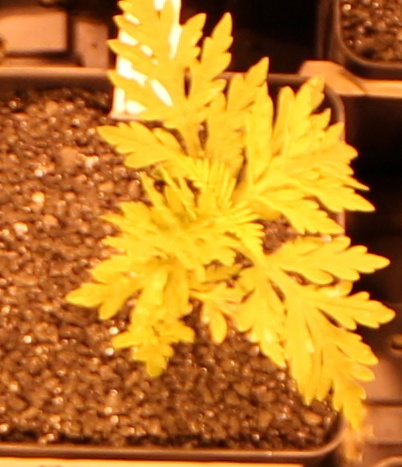
Label: Ragweed